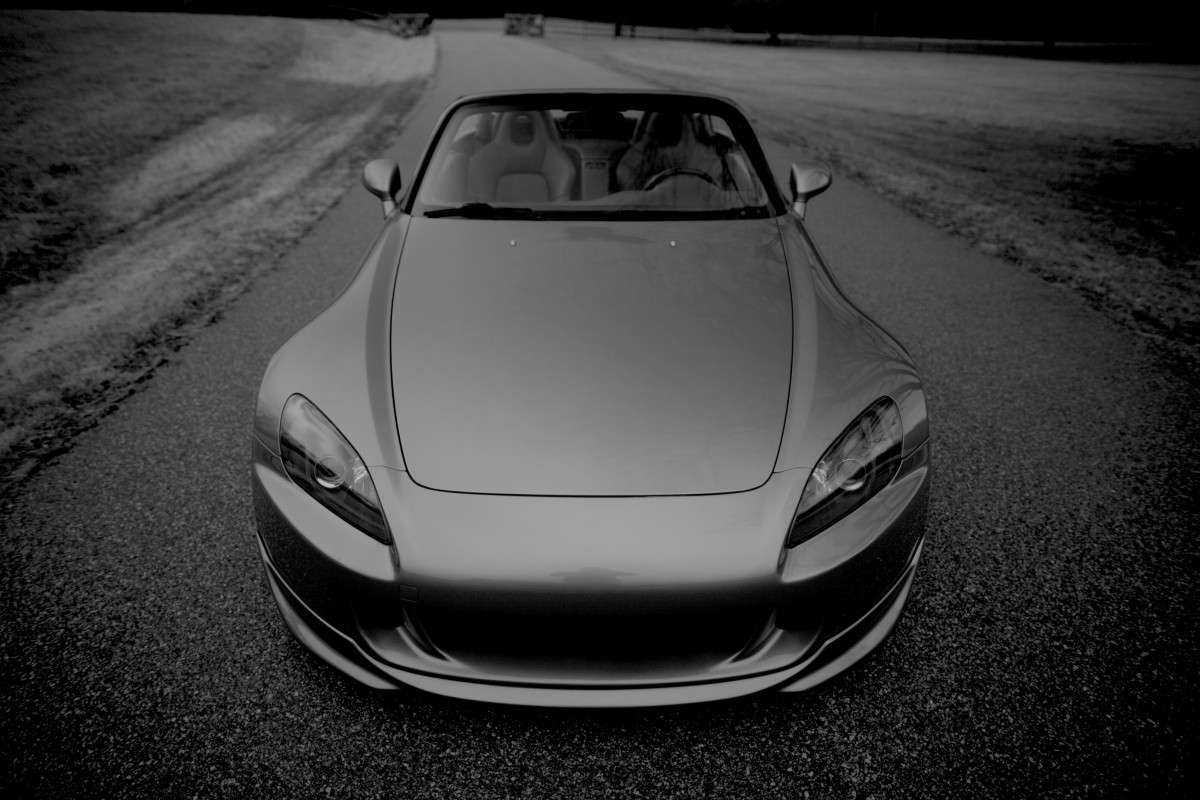
Tags: wheel, monochrome, sports car, bumper, supercar, land vehicle, automobile make, automotive exterior, automotive design, luxury vehicle, performance car